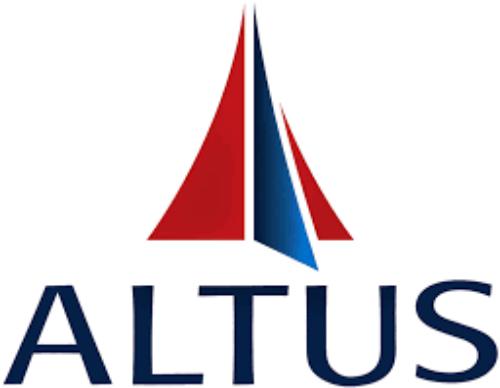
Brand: Altus
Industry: Others